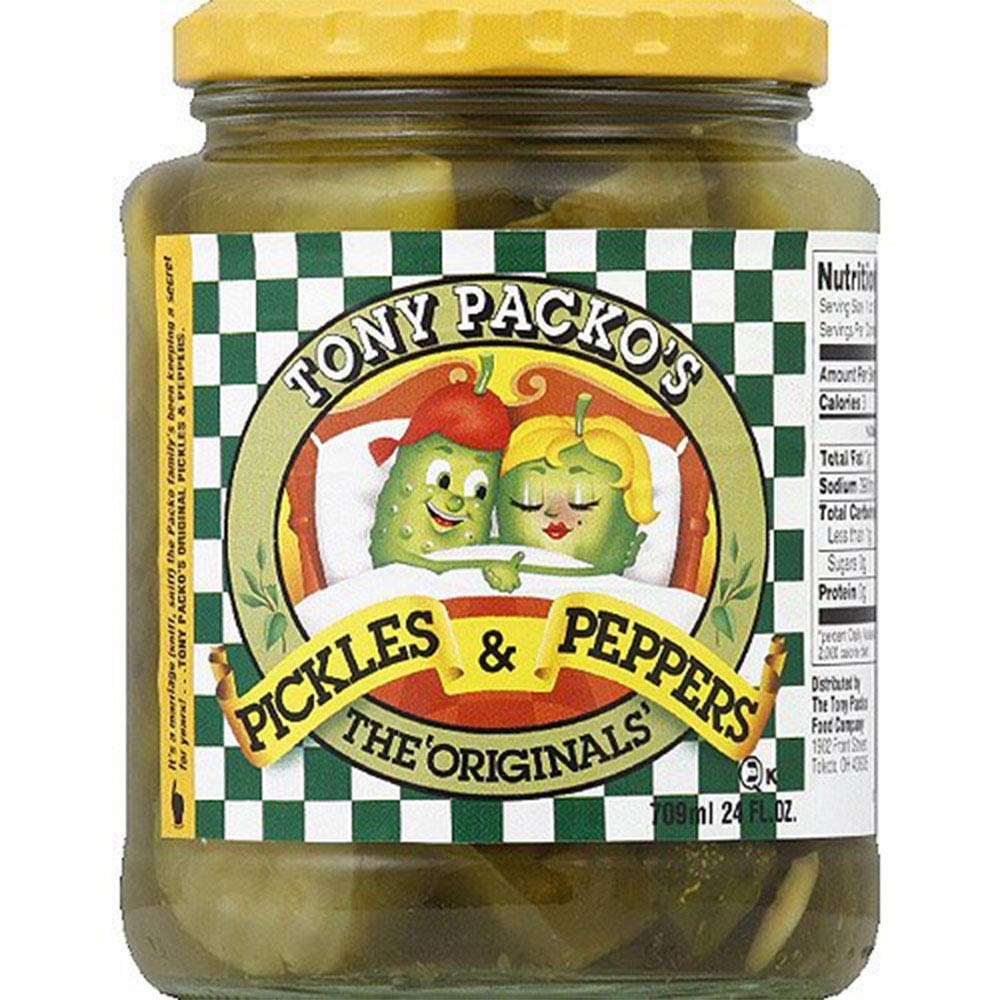
Item Name: Tony Packos Original Pickles & Peppers - 24 ounce Jar
Bullet Point 1: PICKLES/PEPPERS
Bullet Point 2: PICKLES
Product Description: Dill Pickles
Value: 24.0
Unit: Fl Oz

Price: 3.88